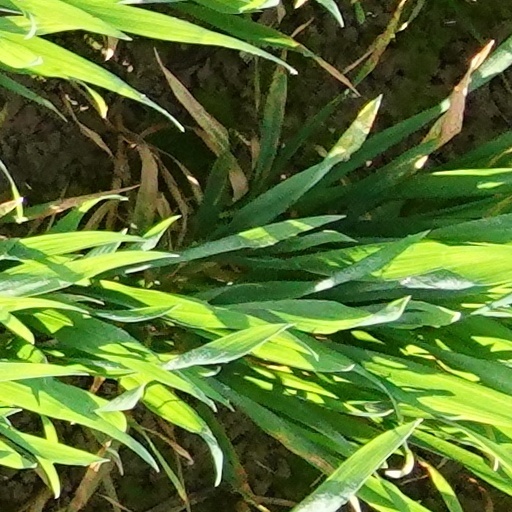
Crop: wheat